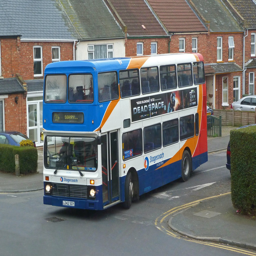
automobile model in livery seen by person